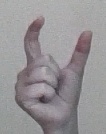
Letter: nun